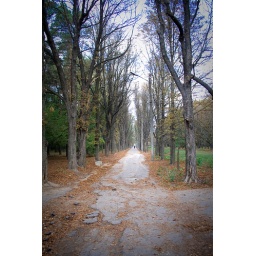
Road in the forest near children's railroad